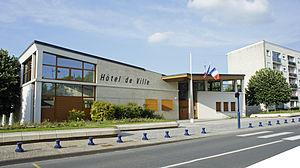
Vue de la mairie depuis la rue principale.
Cet article dresse une liste par ordre de mandat des maires de Tinqueux, commune française du département de la Marne proche de Reims.
Tinqueux est une commune française de plus de 10 000 habitants, située dans le département de la Marne en région Grand Est. Elle fait partie de la communauté urbaine du Grand Reims Reims Métropole. Ses habitants sont appelés les Aquatintiens.